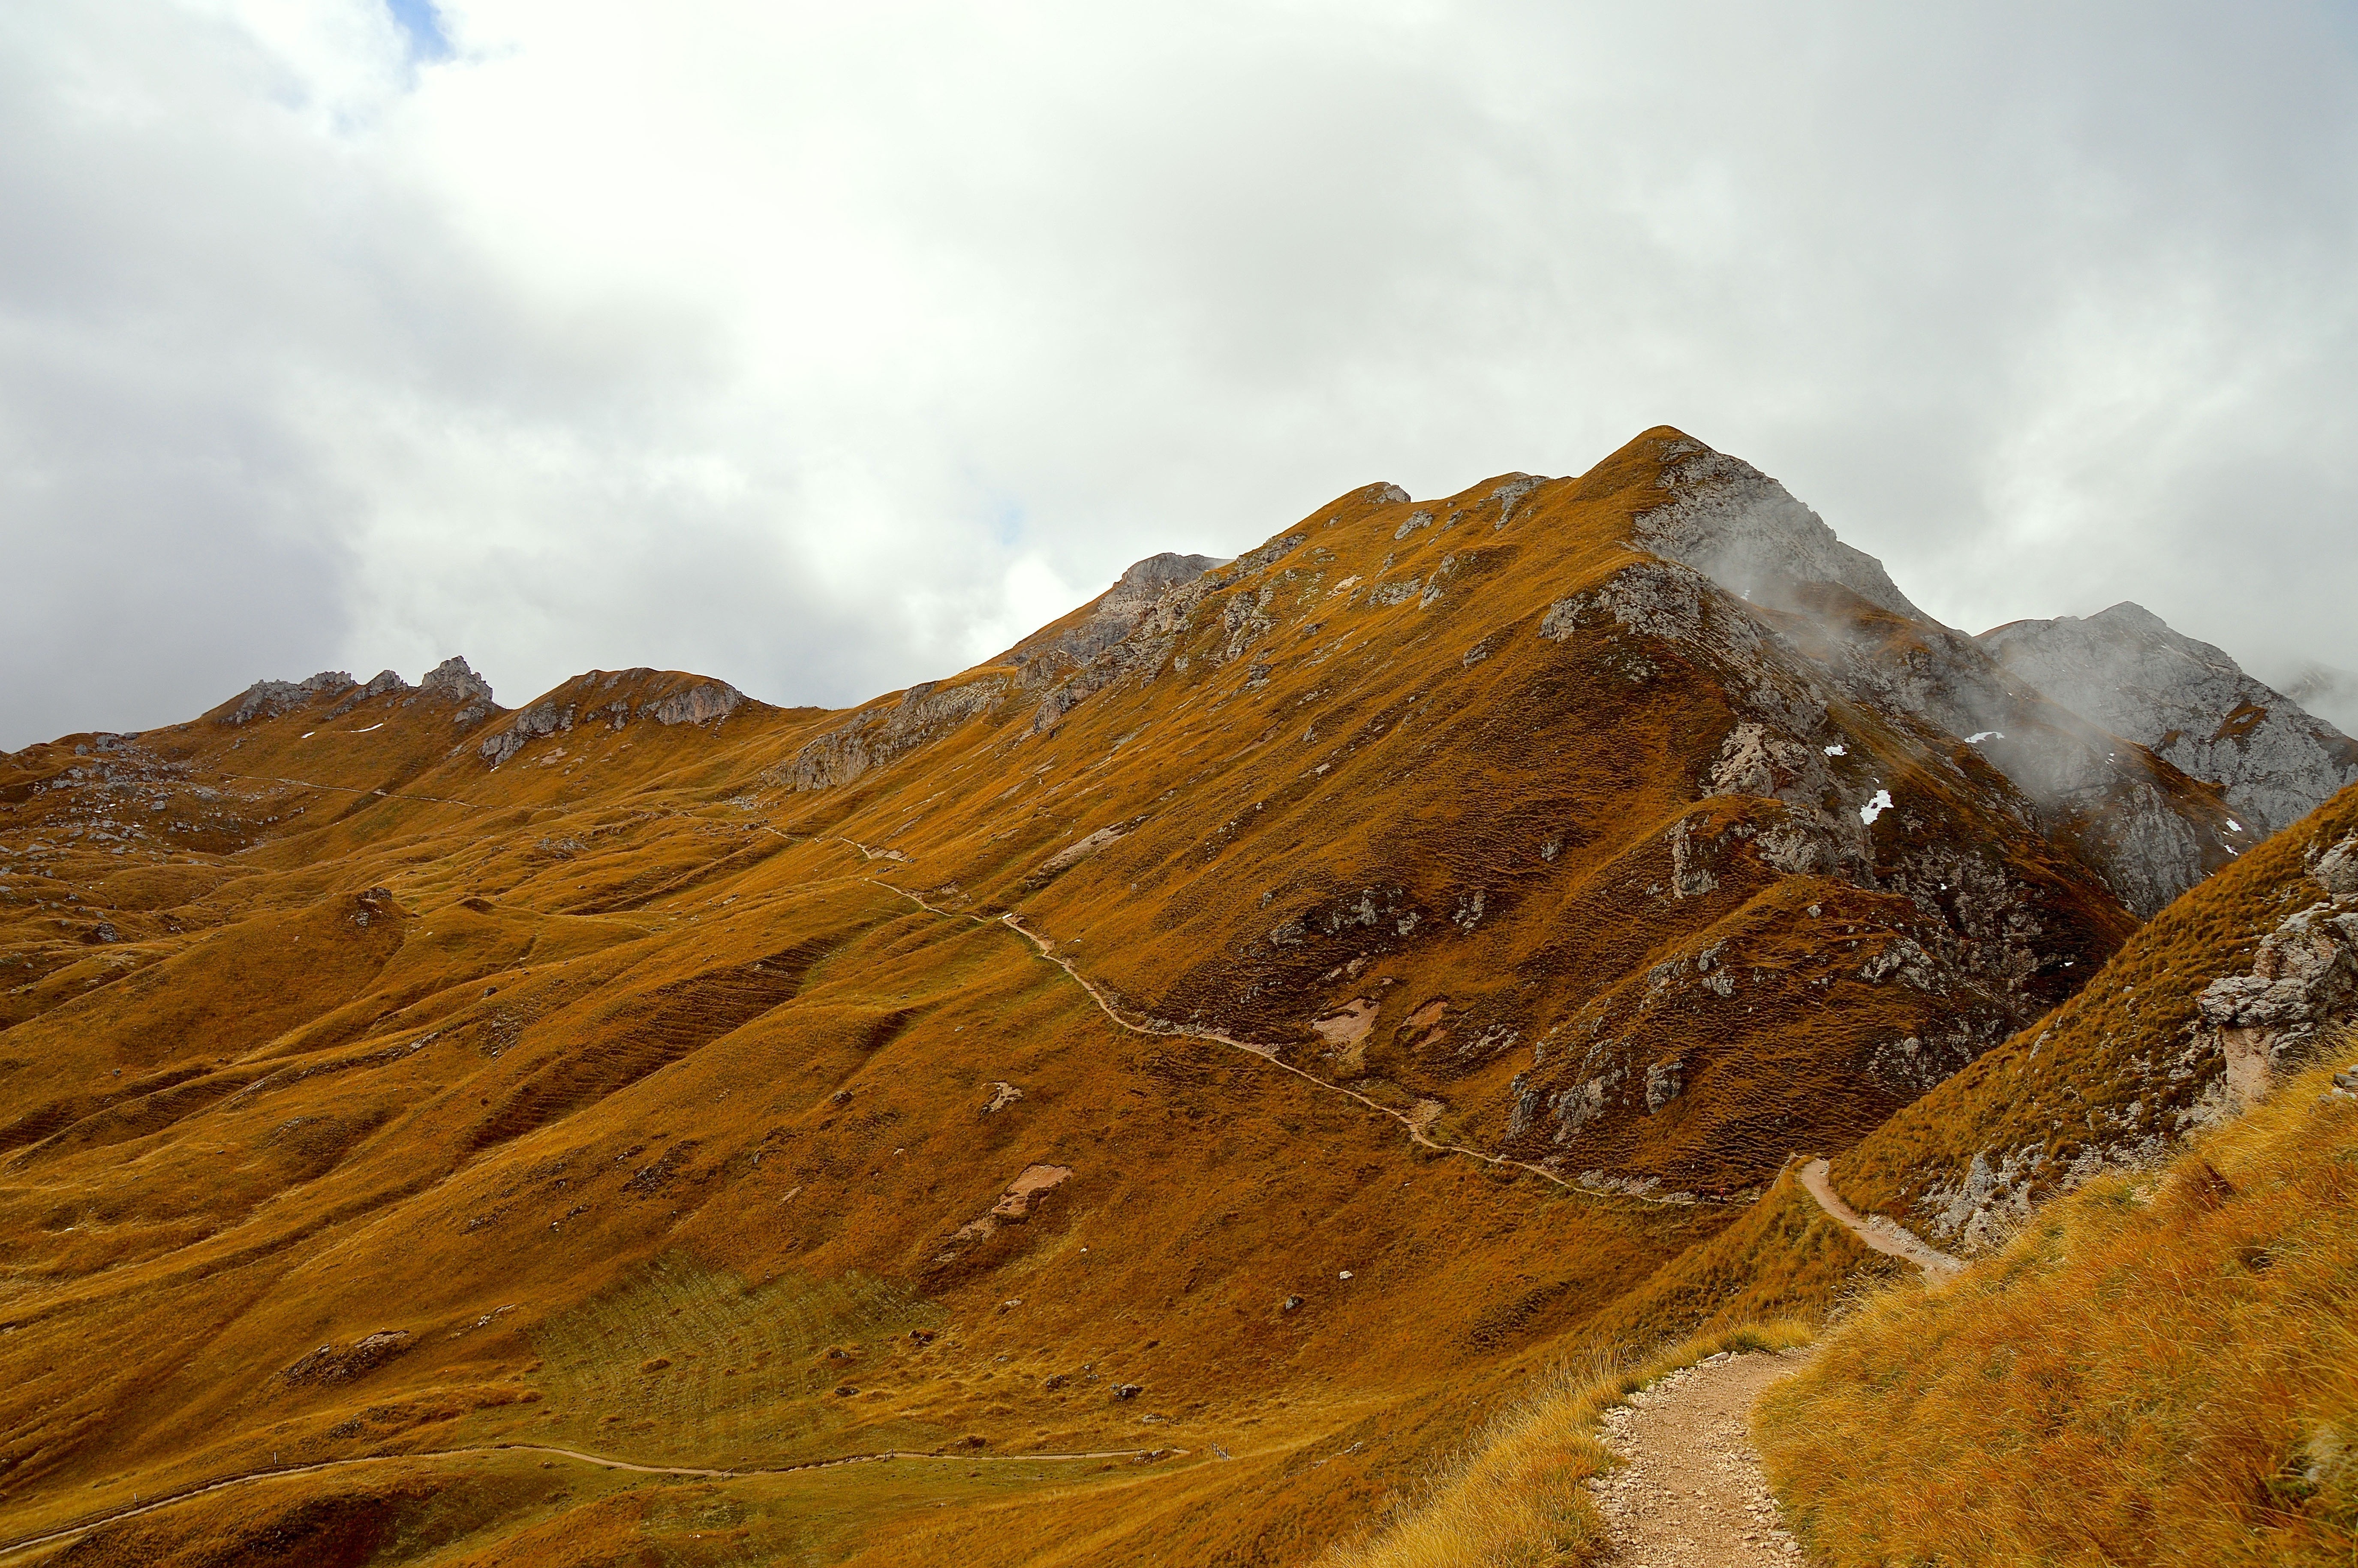
landscape, nature, rock, wilderness, mountain, snow, cloud, sun, hill, valley, mountain range, summer, cliff, relax, holiday, alpine, leisure, highland, terrain, ridge, summit, clouds, relaxation, geology, mountains, alps, plateau, fell, alm, dolomites, wellness, landform, peitlerkofel, summer holiday, mountain pass, geographical feature, mountainous landforms